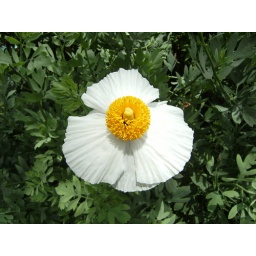
I loved the way this flower looked up toward the sky. The white petals contrasting against the green leafy background.